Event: Nepal Earthquake
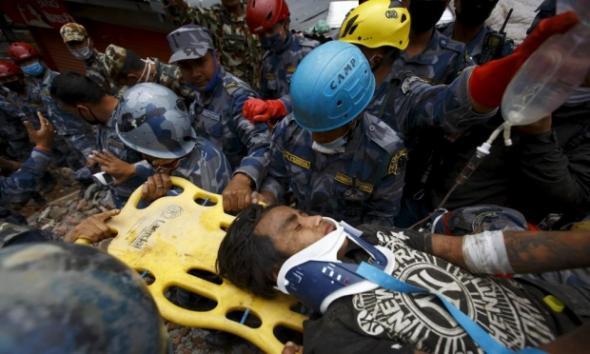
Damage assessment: damage